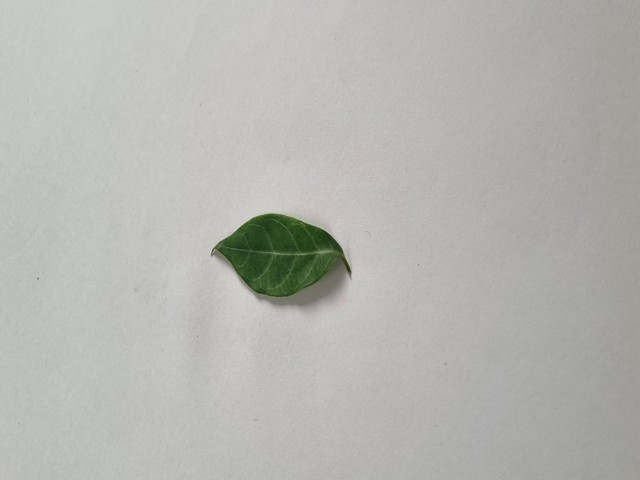
Plant: anantamul